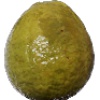
Label: guava